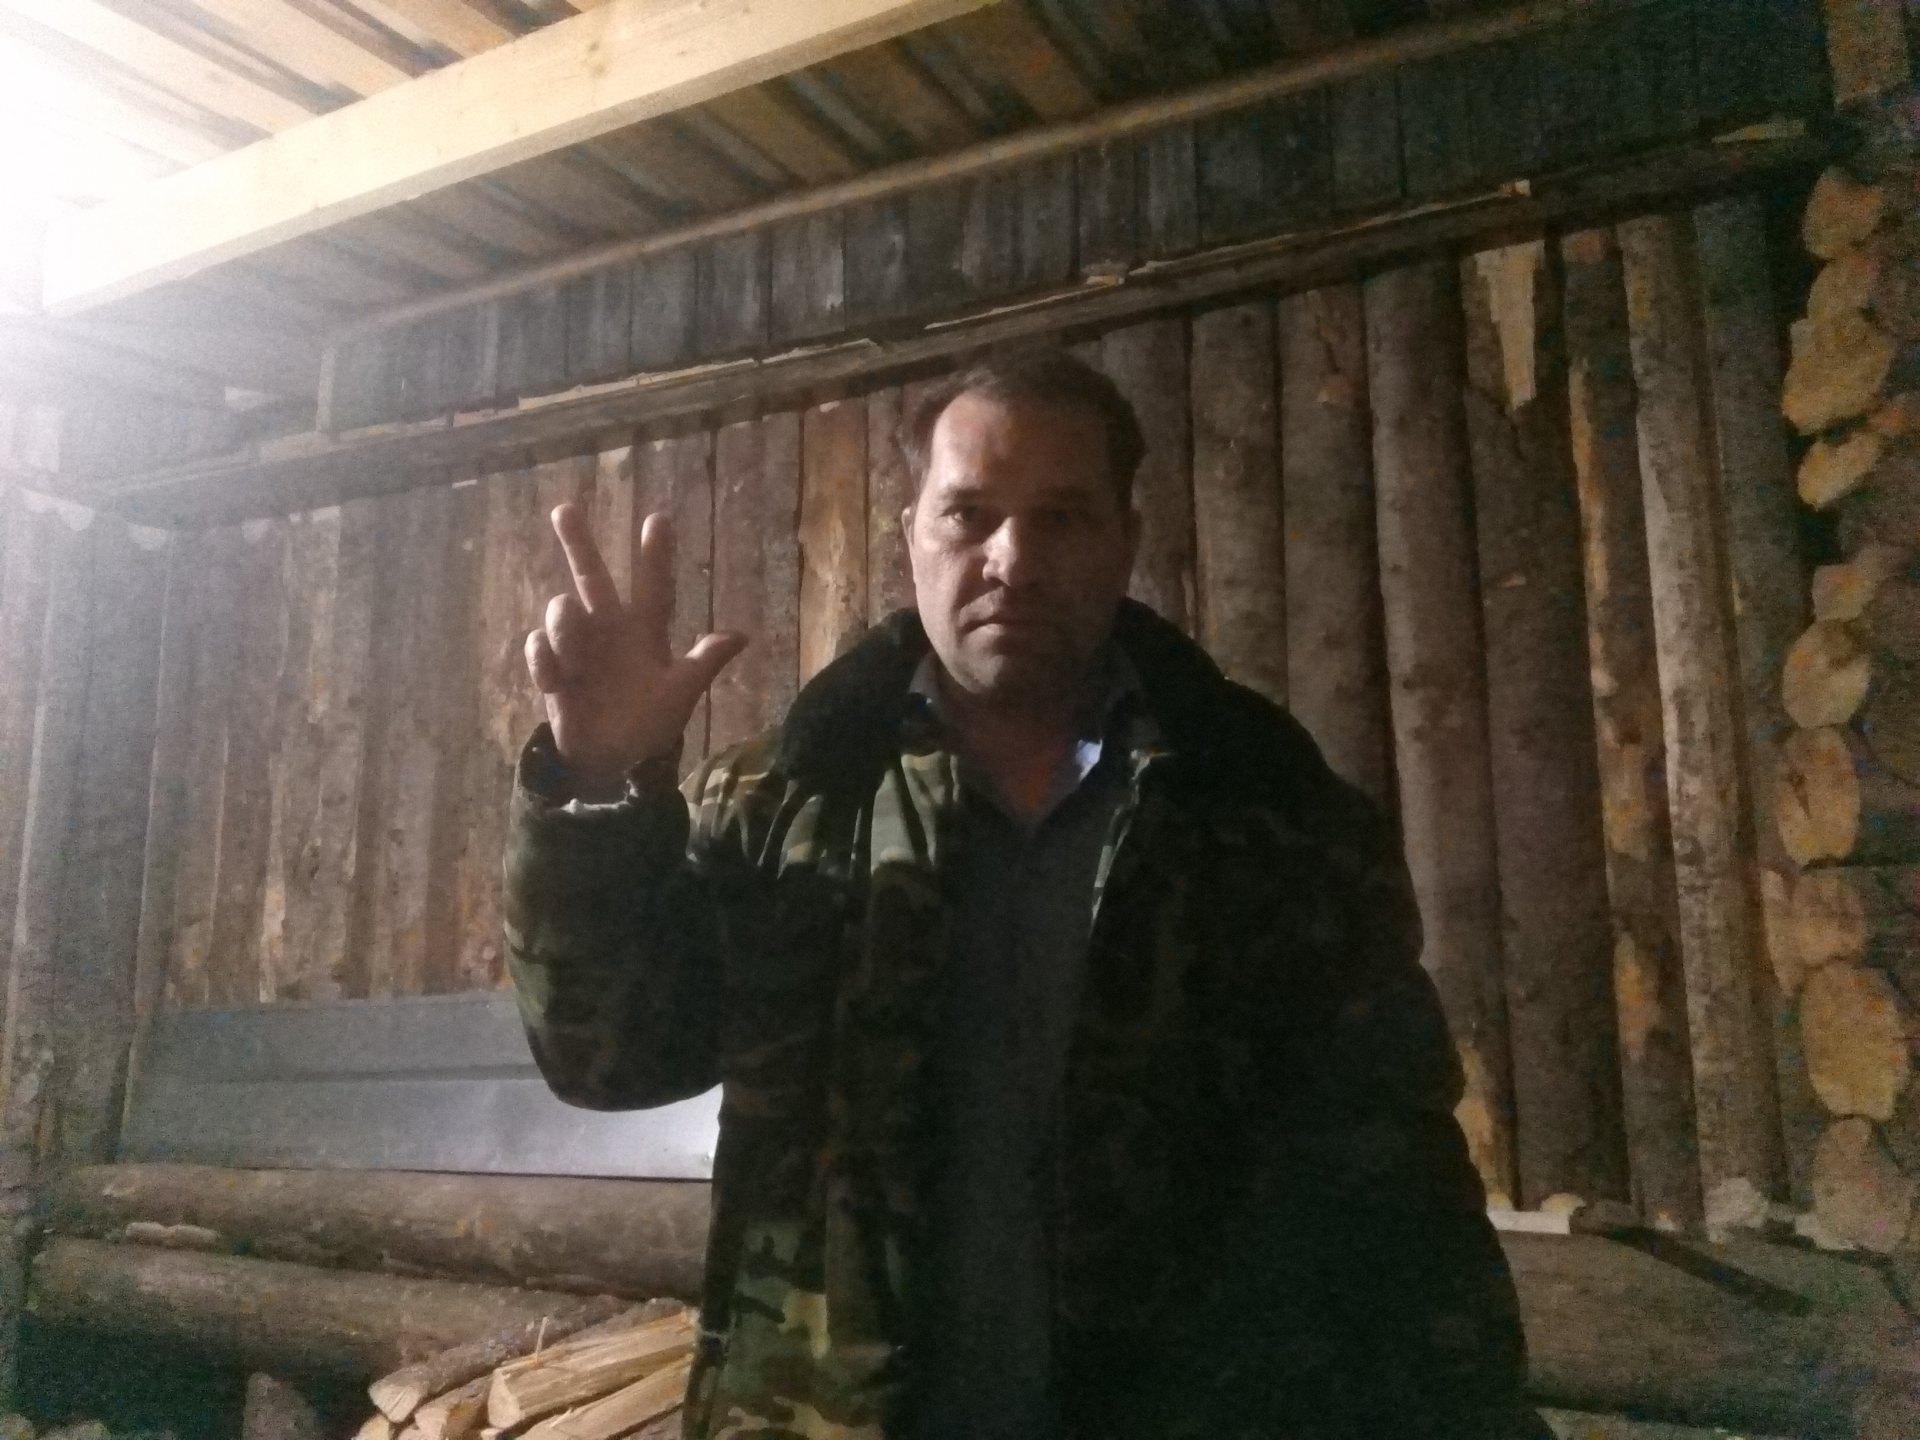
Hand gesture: three2